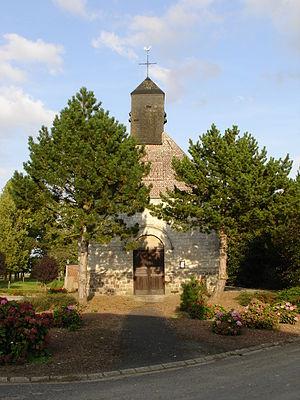
Église de Sars-le-Bois
Sars-le-Bois est une commune française située dans le département du Pas-de-Calais en région Hauts-de-France.